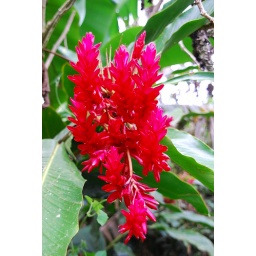
More flowers in the garden of the butterfly conservatory near Arenal.